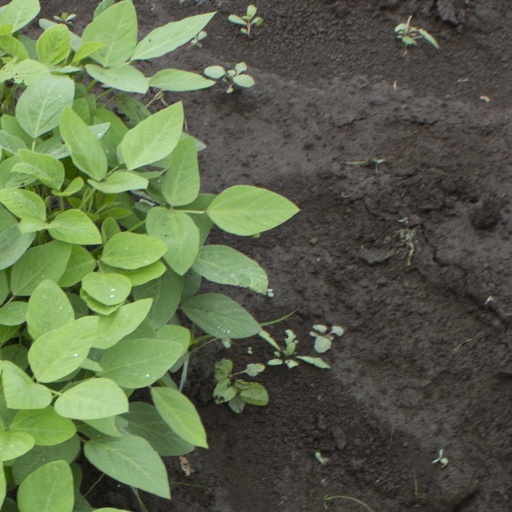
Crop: soybean